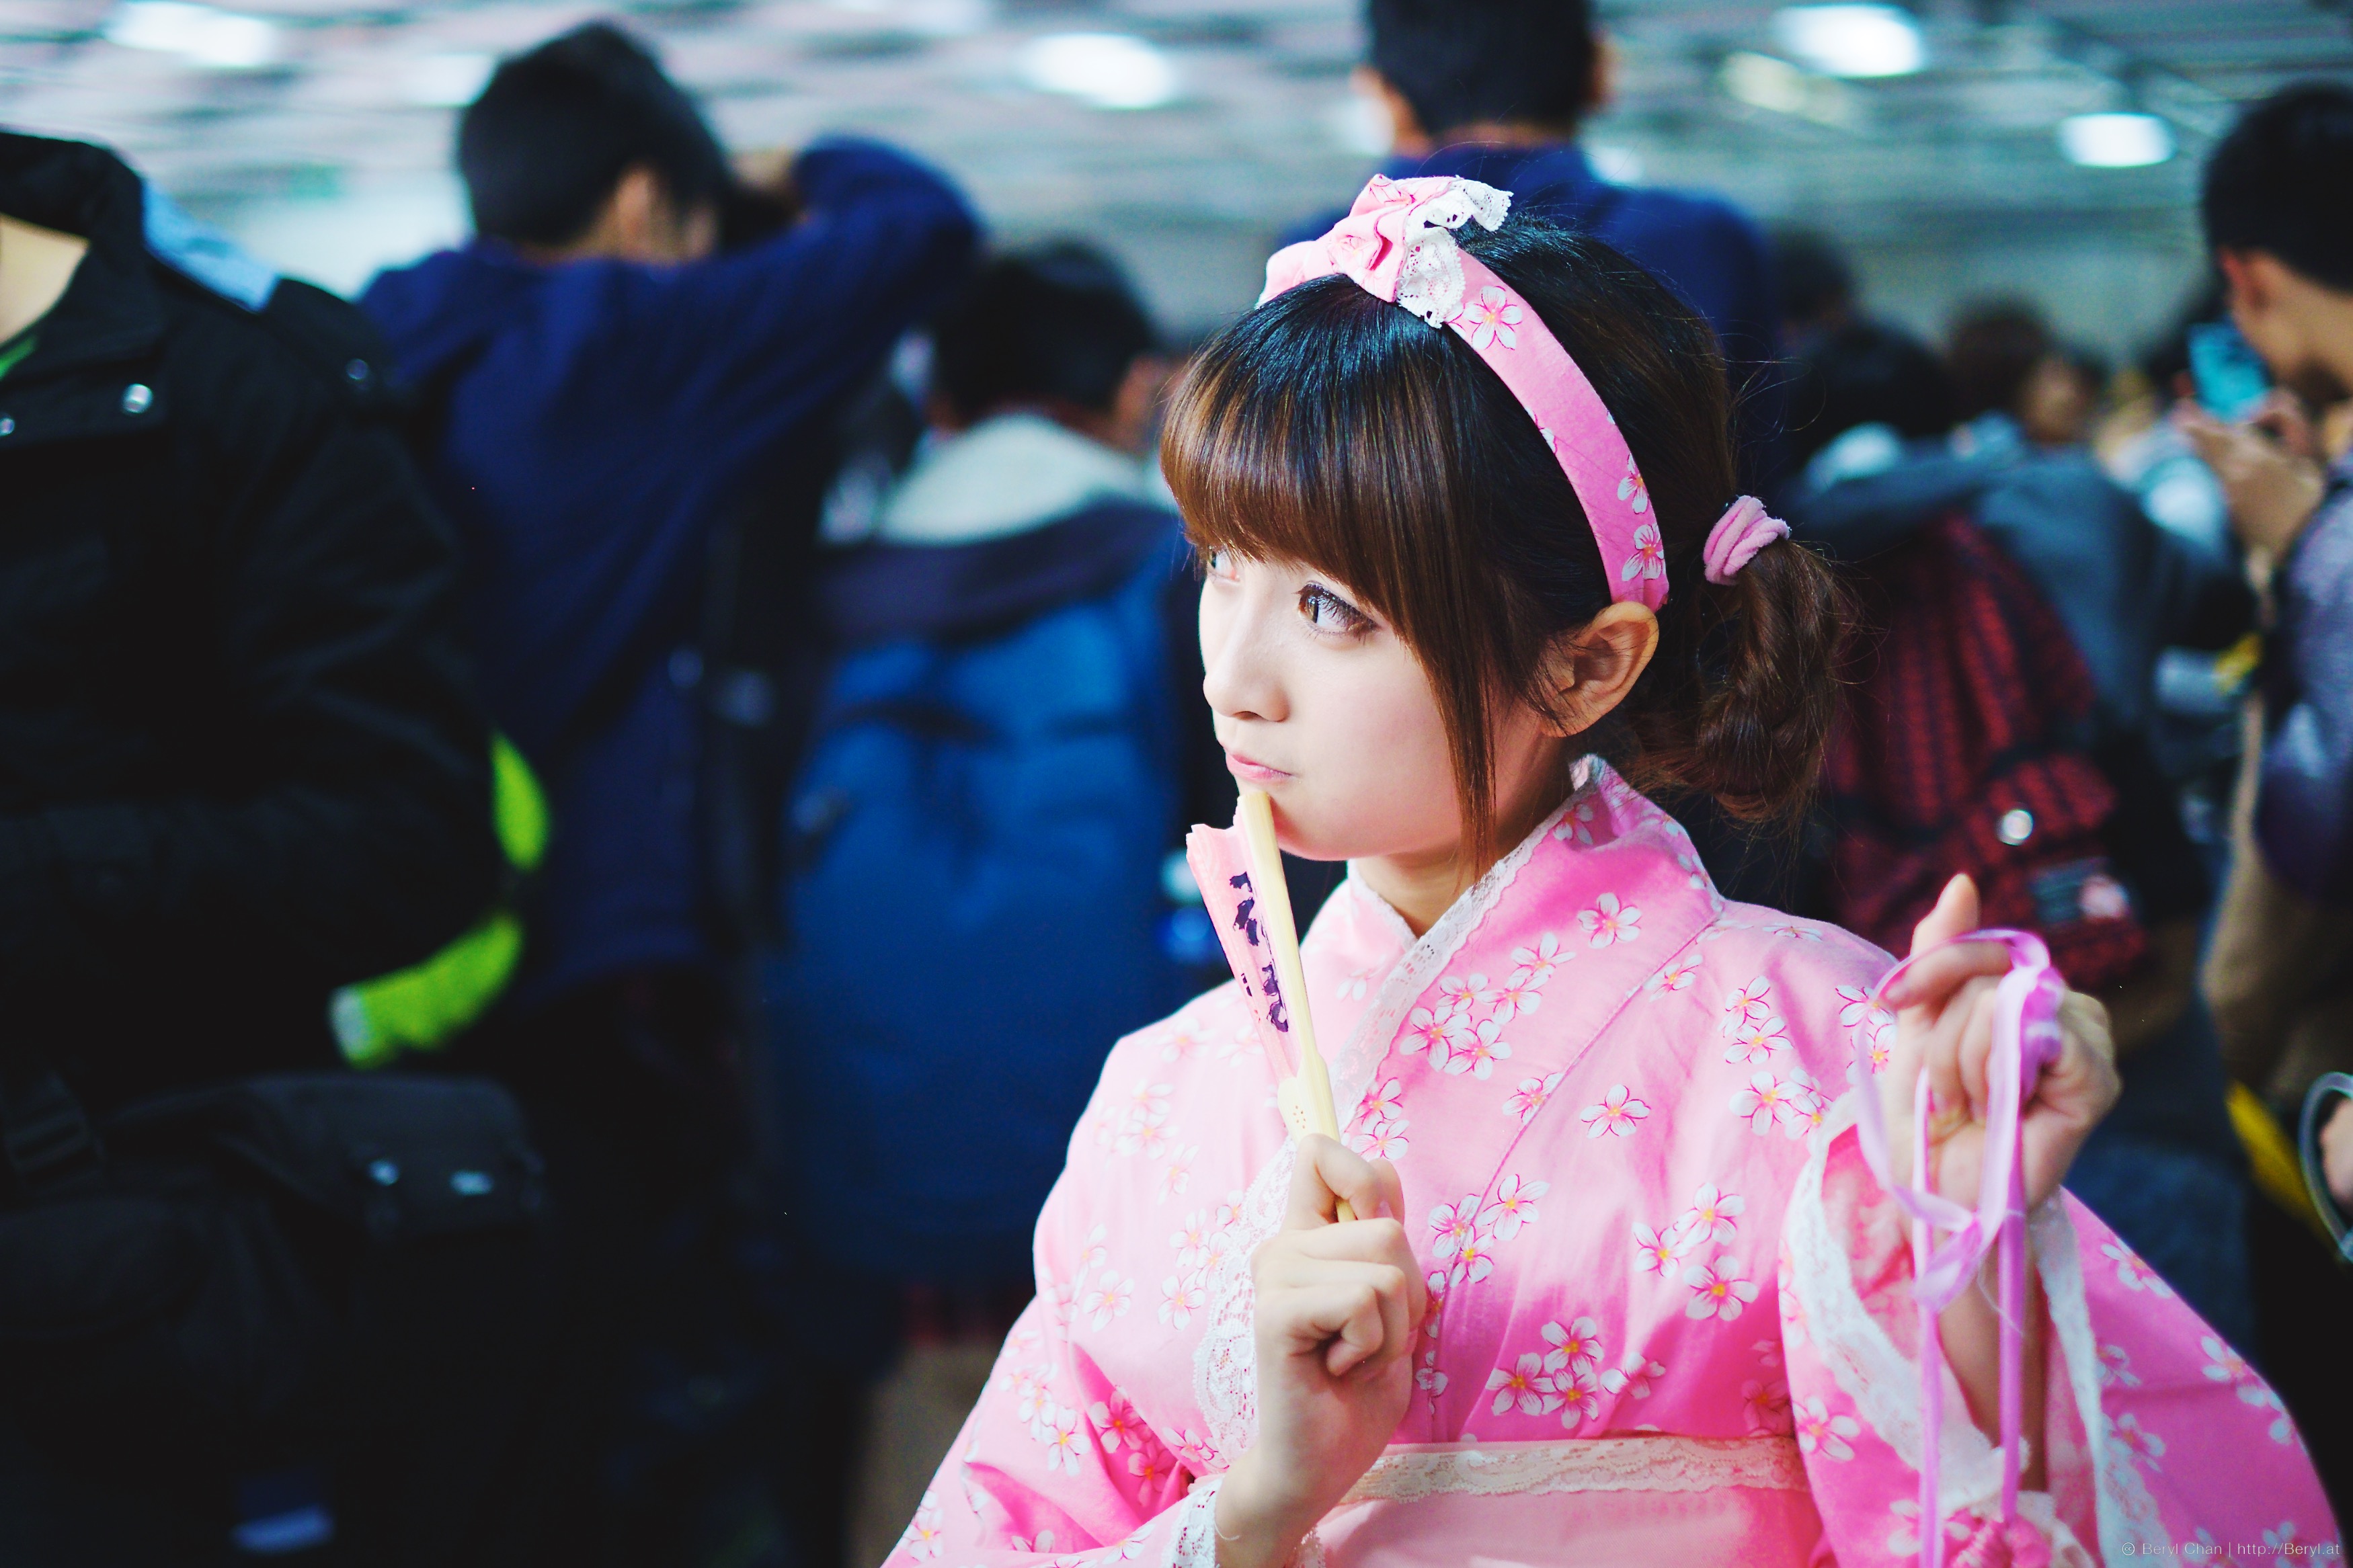
people, girl, cute, dslr, portrait, child, nikon, clothing, 2015, face, cosplay, 35mm, canton, tradition, costume, d800e, anime, comic, comiccon, xf35mmf14r, yaca